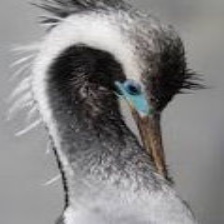
Species: AUCKLAND SHAQ
Scientific name: LEUCOCARBO COLENSOI